American Samoa

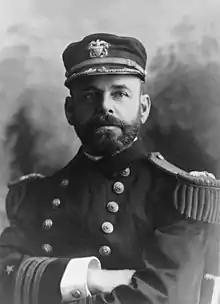
Rear Admiral Benjamin Franklin Tilley, the first Governor of American Samoa (1900–1901)

In March 1889, an Imperial German naval force entered a village in Samoa, and in doing so destroyed some American property. Three American warships then entered the Apia harbor and prepared to engage the three German warships found there. Before any shots were fired, a typhoon wrecked both the American and German ships. A compulsory armistice was then called because of the lack of any warships.